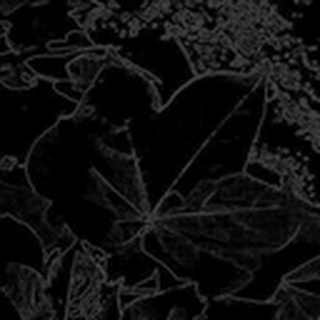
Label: healthy_cotton